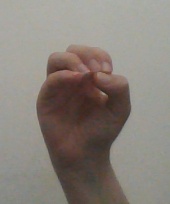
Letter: ha